Northern Arizona University

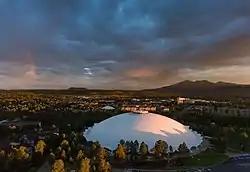
Walkup Skydome on the north campus

Part of the NAU 2025 Elevating Excellence strategic roadmap is to be "the nation's leading university serving Indigenous Peoples." Many programs on and off campus have been established in support of this goal.